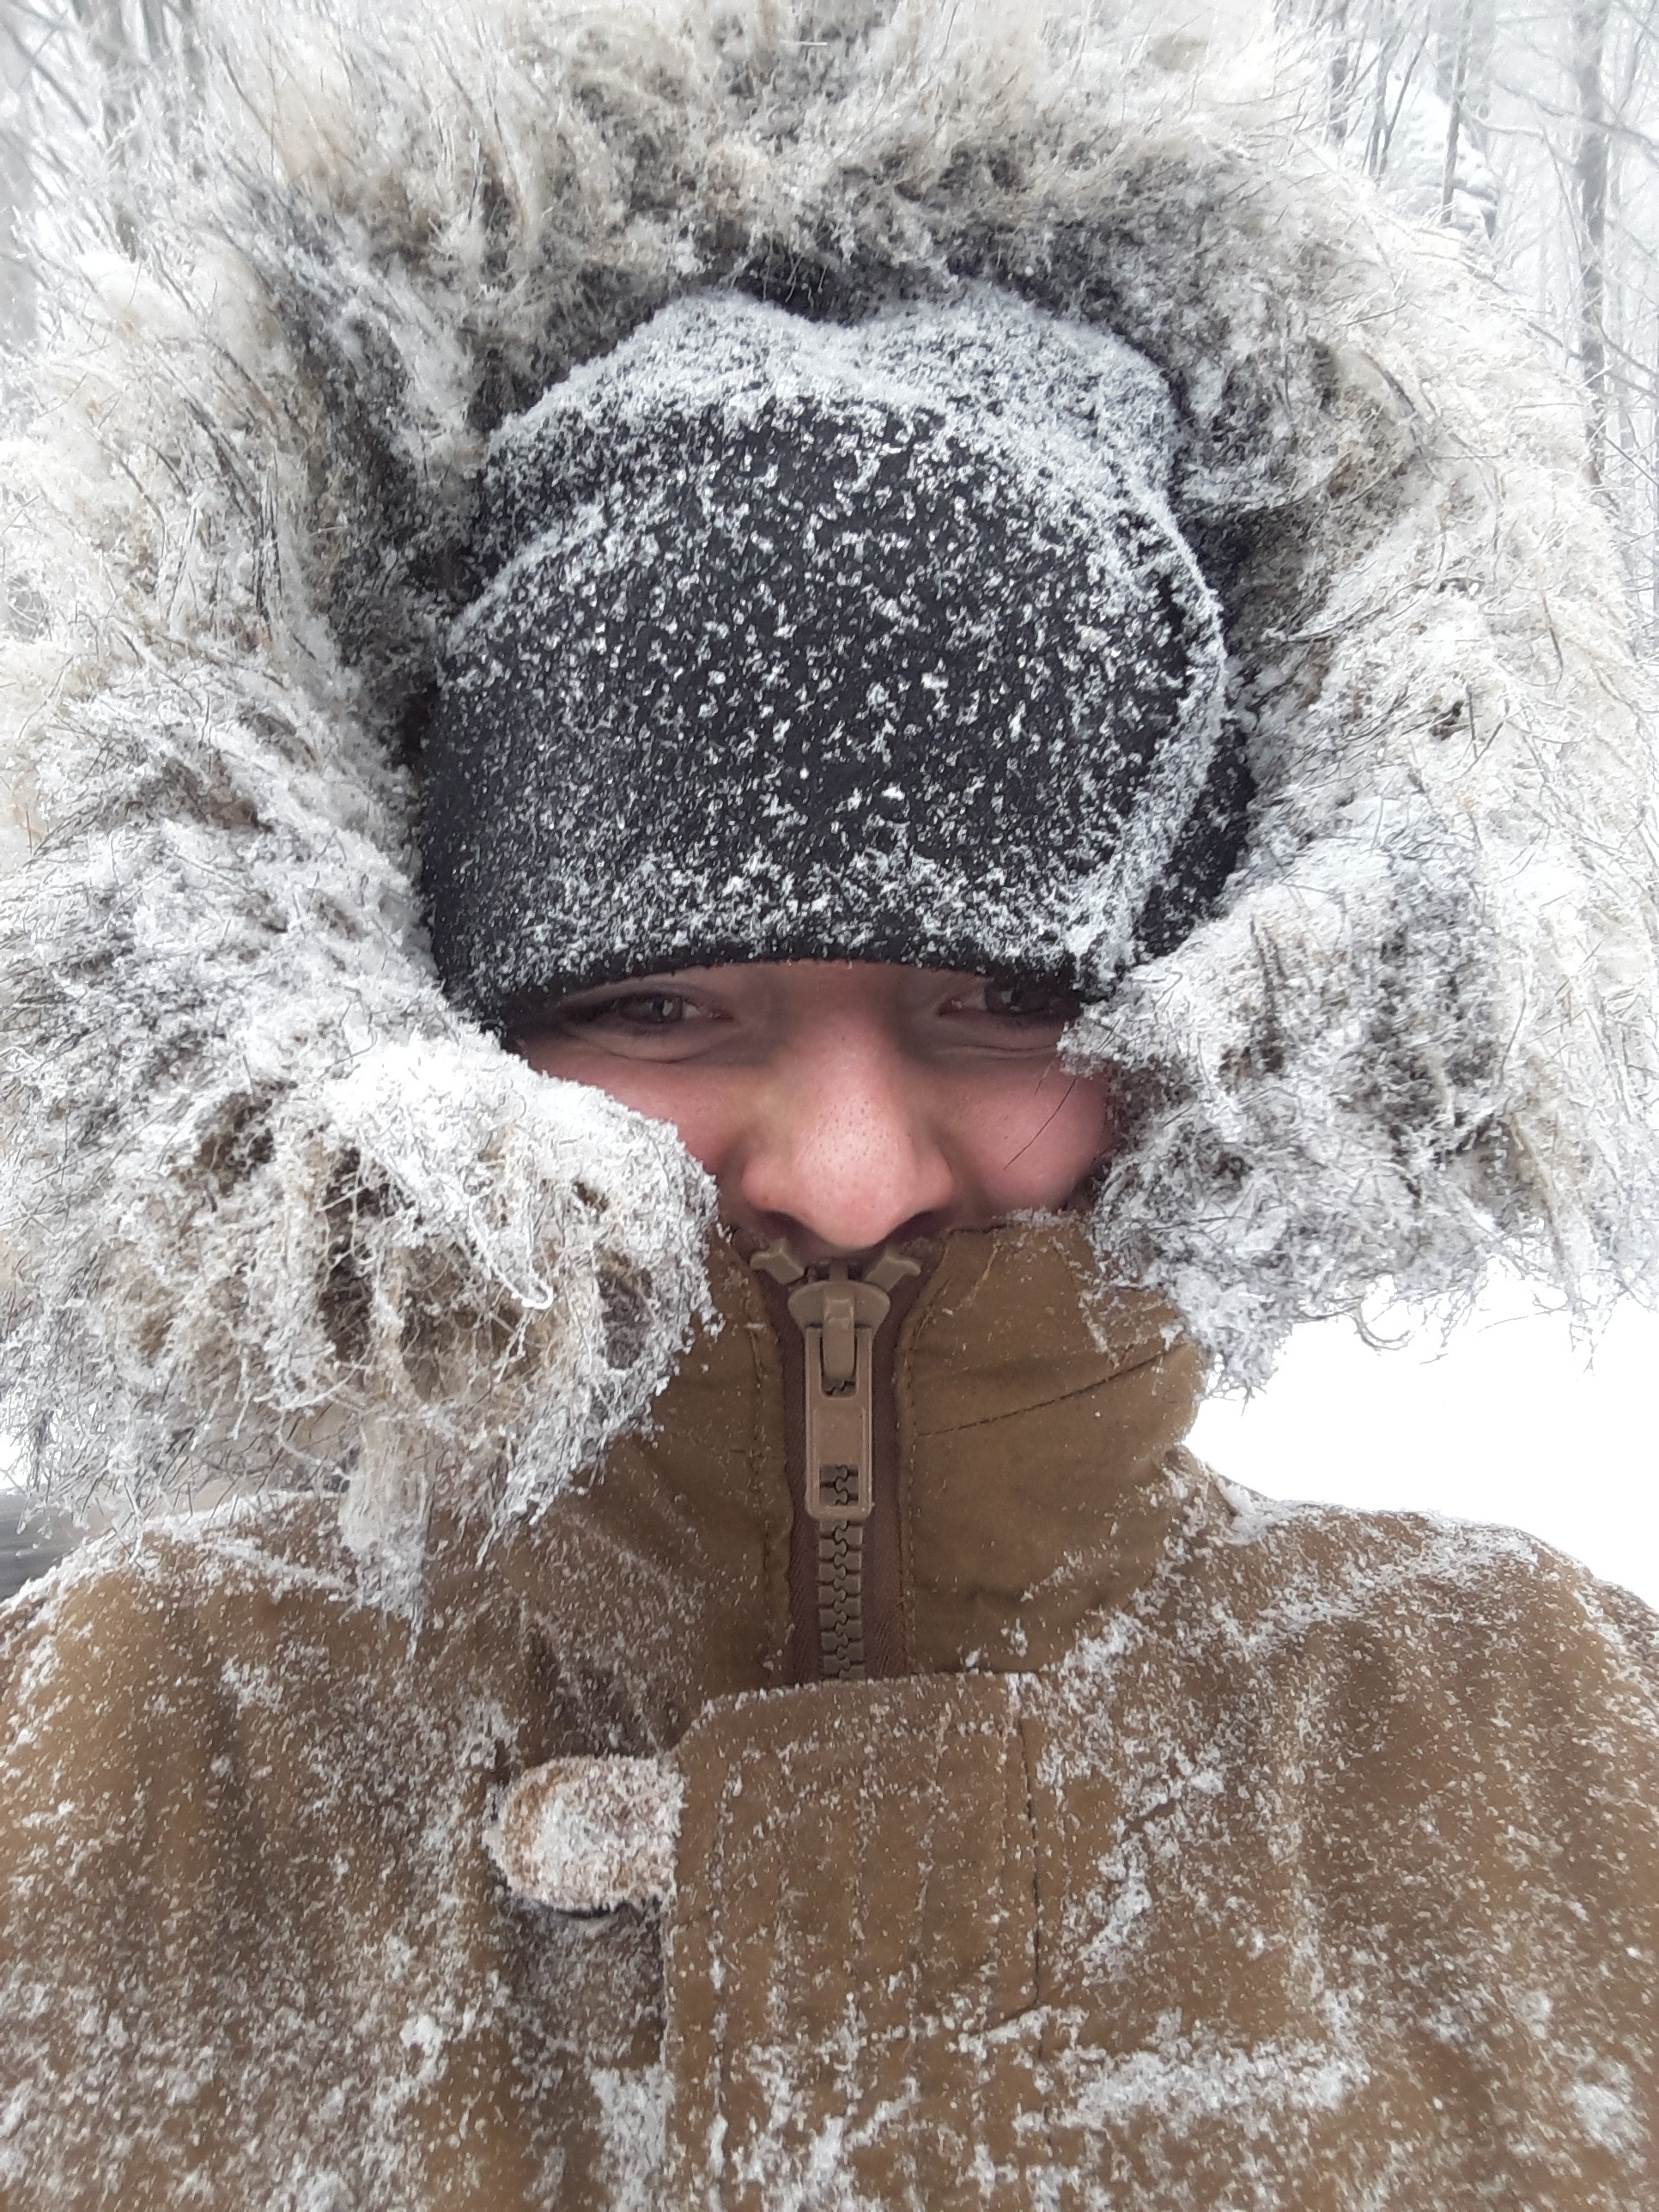
snow, winter, girl, fur, weather, storm, snowy, hat, clothing, art, dress, icing, cap, head, eskimo, flakes, rime